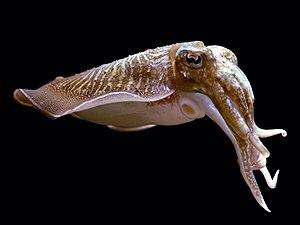
Les sépiidés forment une famille de seiches, de l'ordre des Sepiida.
Le terme seiche [sεʃ ] est un nom vernaculaire générique pour un très grand nombre de mollusques céphalopodes classés dans le super-ordre des décapodiformes et regroupés dans le taxon des Sepioida, c'est-à-dire dans l'ordre des Sepiida et des Sepiolida. Cependant Sepioida, et plus particulièrement Sepiolida, semblent paraphylétiques. Assez peu d'espèces de seiche portent des noms spécifiques, certains noms plus spécifiques désignent d'ailleurs un groupe d'espèces.
La Seiche commune est une espèce de céphalopode.
Les seiches ou sépiides forment un ordre de petits céphalopodes décapodes, dont la plupart sont appelées « seiches », sépioles, supions, chipirons ou encore casserons.